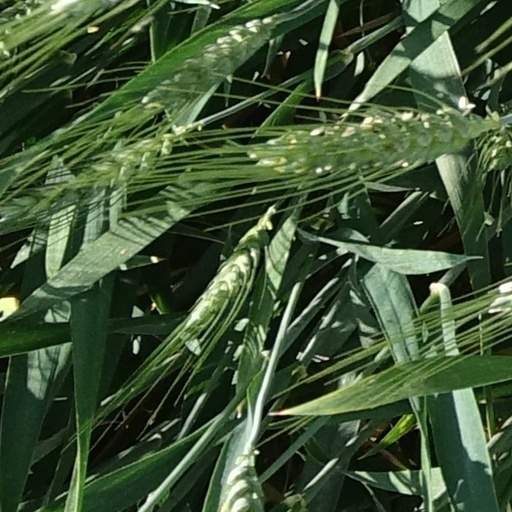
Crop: wheat